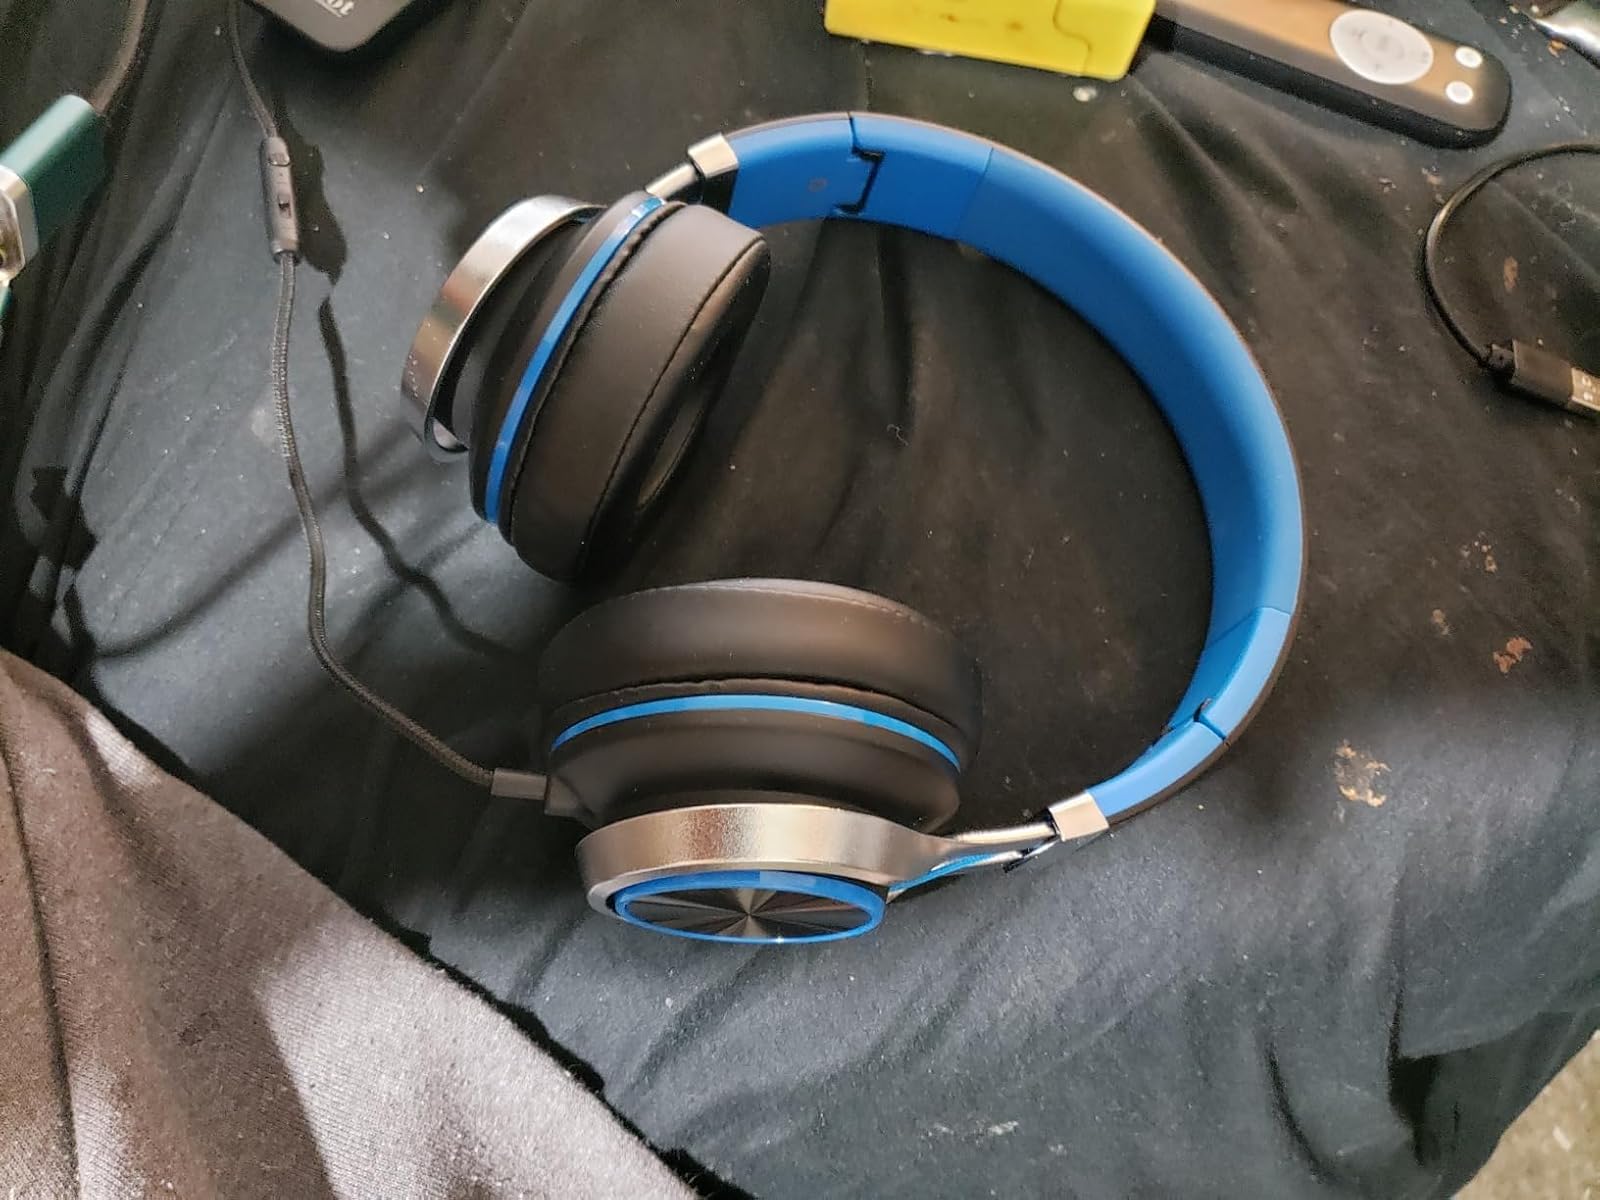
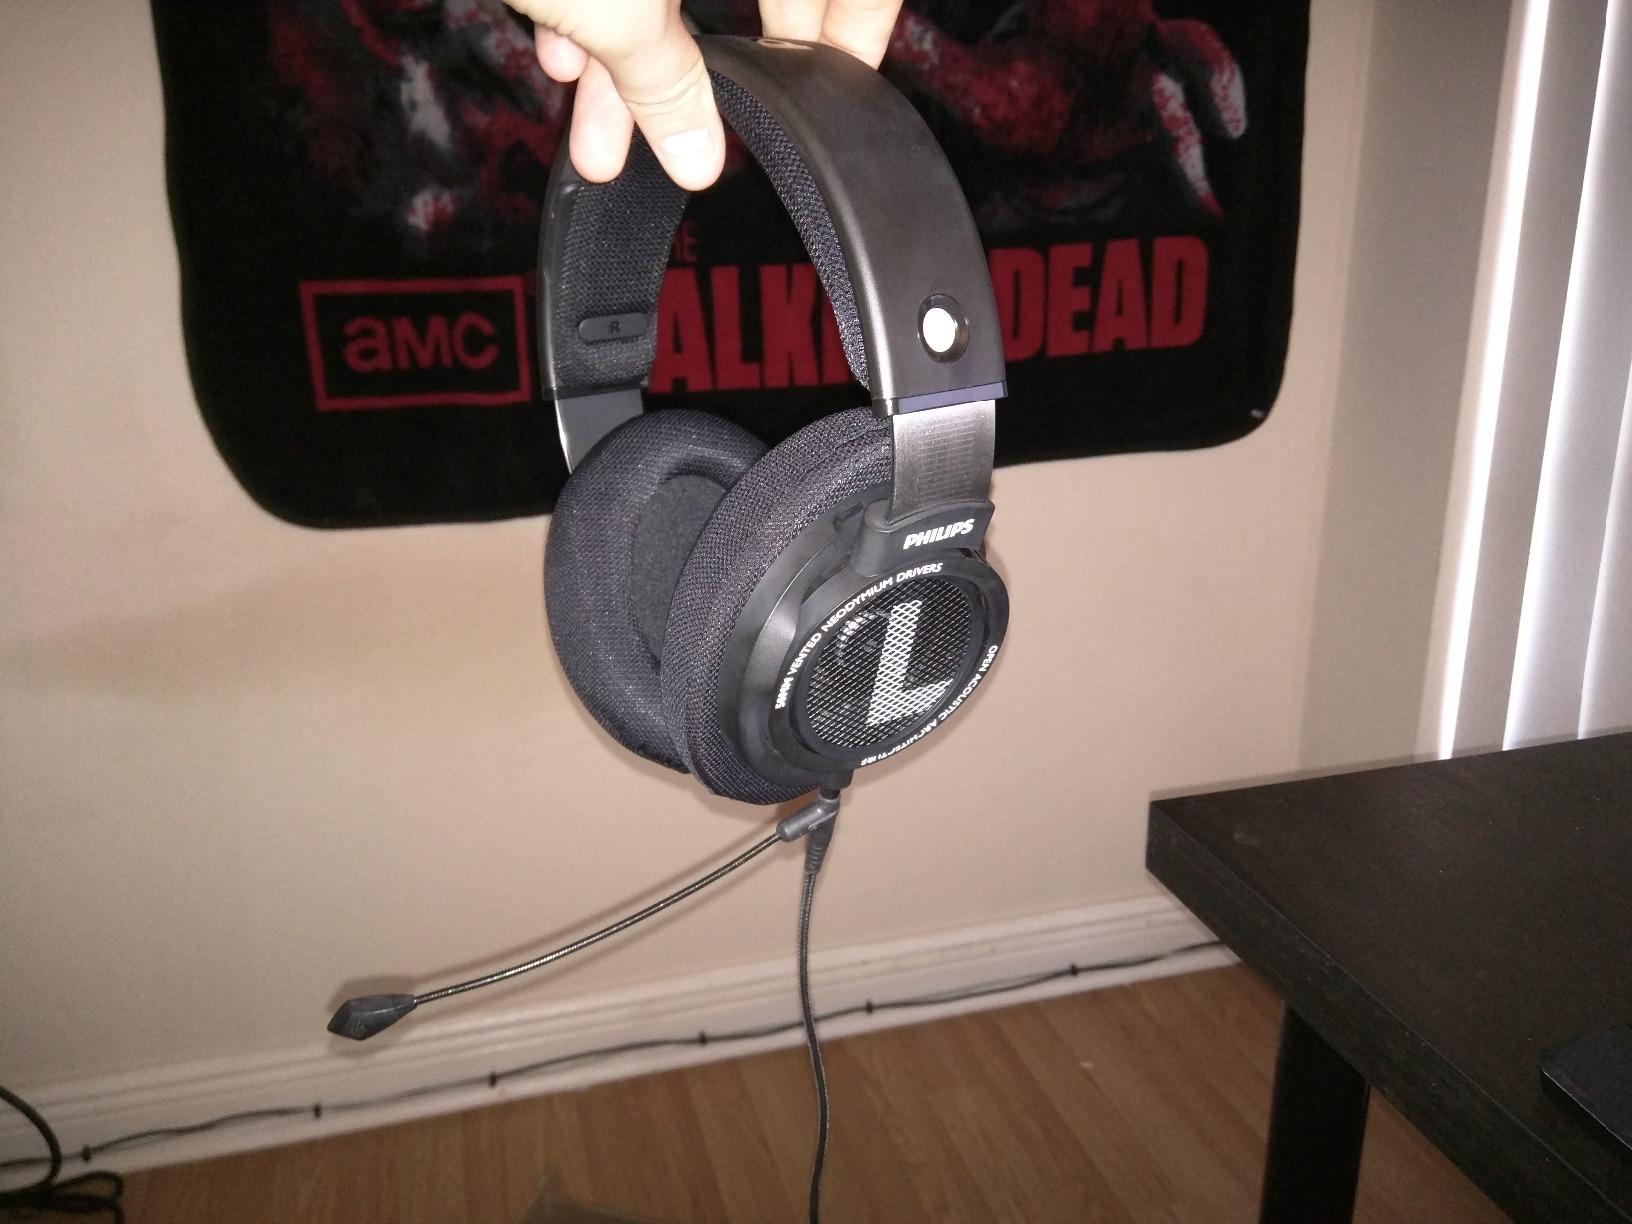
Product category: headphones
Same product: no